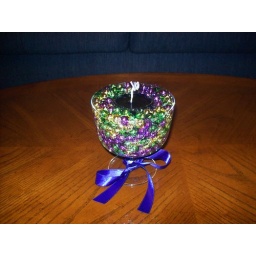
new orleans mardi gras candle, middle cup is gel filled , surrounded by purple, green and gold beads.very colorful